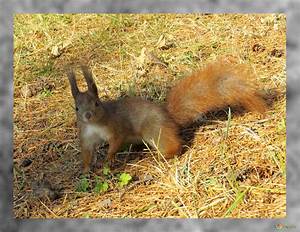
Label: squirrel